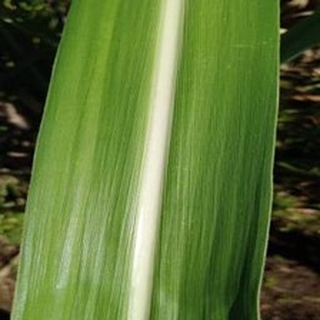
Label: healthy_sugarcane